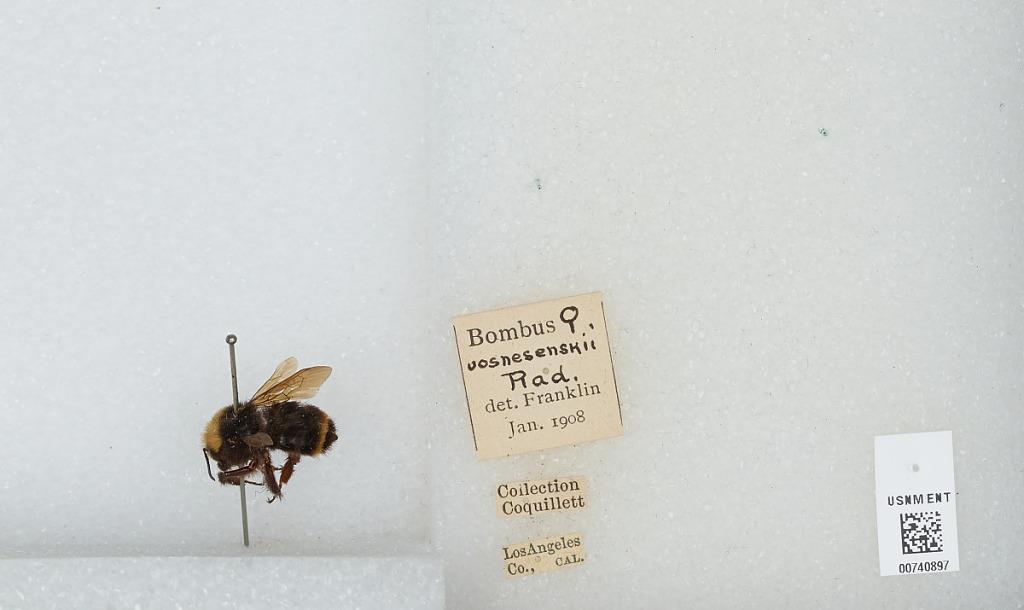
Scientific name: Bombus (Pyrobombus) vosnesenskii Radoszkowski
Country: United States
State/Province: California
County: Los Angeles
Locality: [not stated]
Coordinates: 34.05, -118.25
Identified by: Franklin